Jörg Nobis

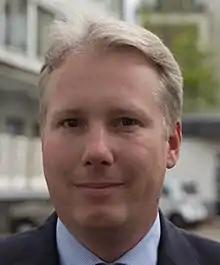
Jörg Nobis in 2017.

Jörg Nobis (born 9 September 1975) is a German politician from Alternative for Germany who was his party's lead candidate in the 2022 Schleswig-Holstein state election. In the election he lost his seat.